Susan H. Wixon

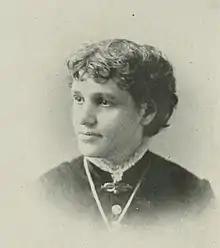
"A Woman of the Century"

Susan H. Wixon (October, 1839 - August 28, 1912) was an American freethought writer, editor, feminist, and educator of the long nineteenth century. She was a member of the Fall River School Board for 24 years. Wixon especially espoused the cause of women and children. In both politics and religion, she held radical views. She was the author of "Apples of gold, and other stories for boys and girls" (1876), "Summer days at Onset" (1887), "Woman : four centuries of progress" (1893), "Sunday observance, or, How to spend Sunday" (1893), "Right living" (1894), "All in a lifetime : a romance" (1894), and "Some familiar places" (1901).